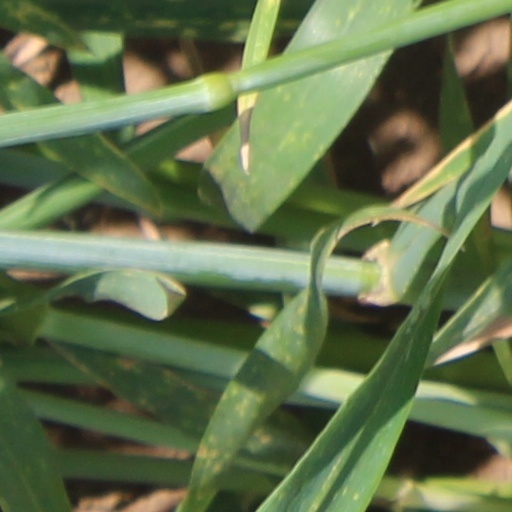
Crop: wheat